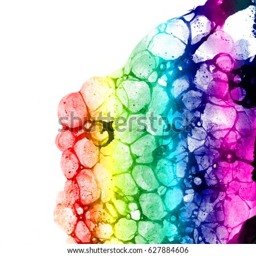
watercolor rainbow abstract bubble splashing paint isolated on white background .